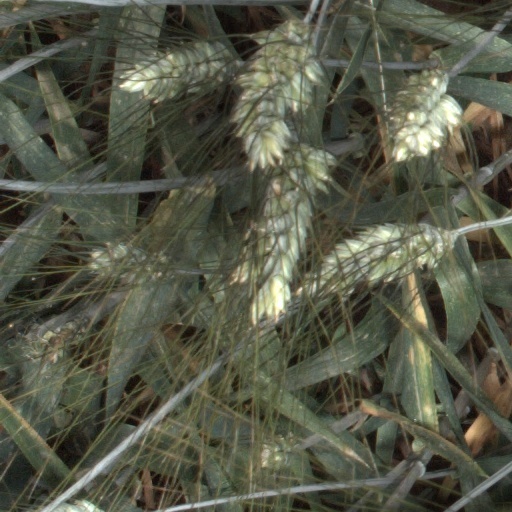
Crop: wheat